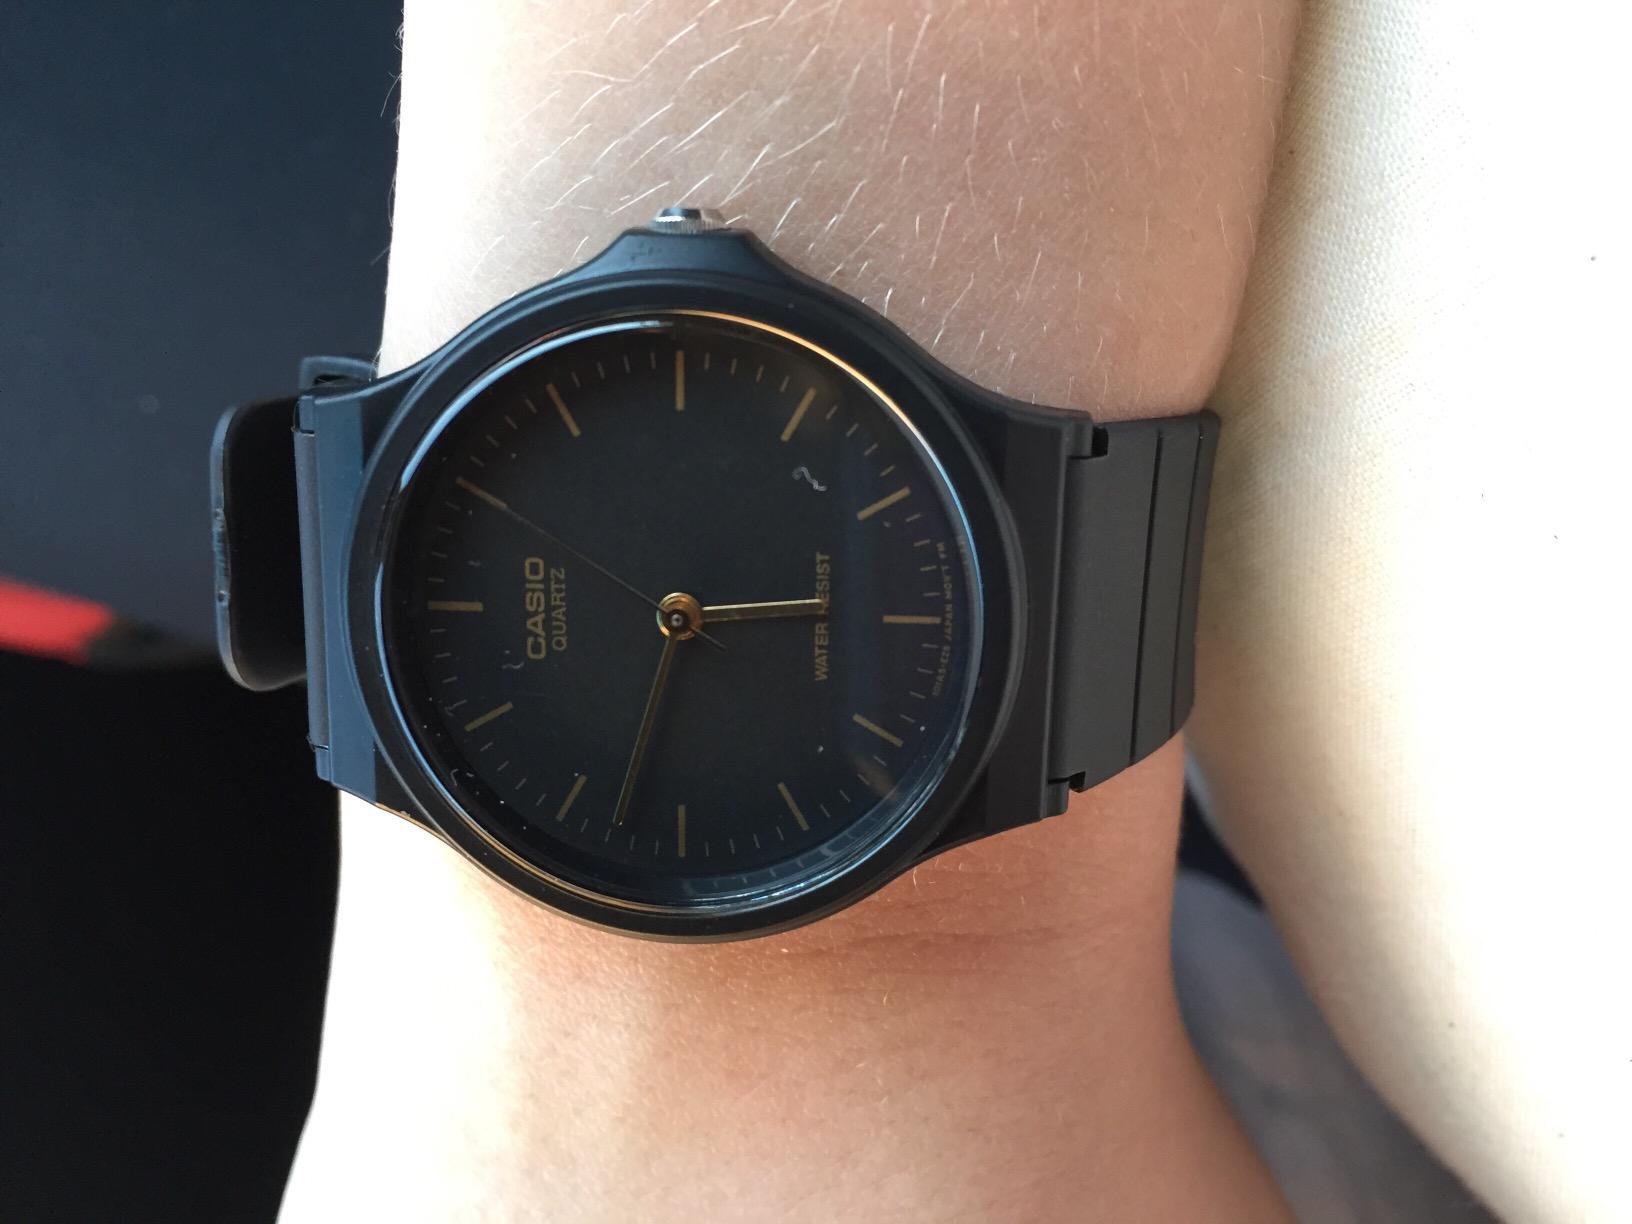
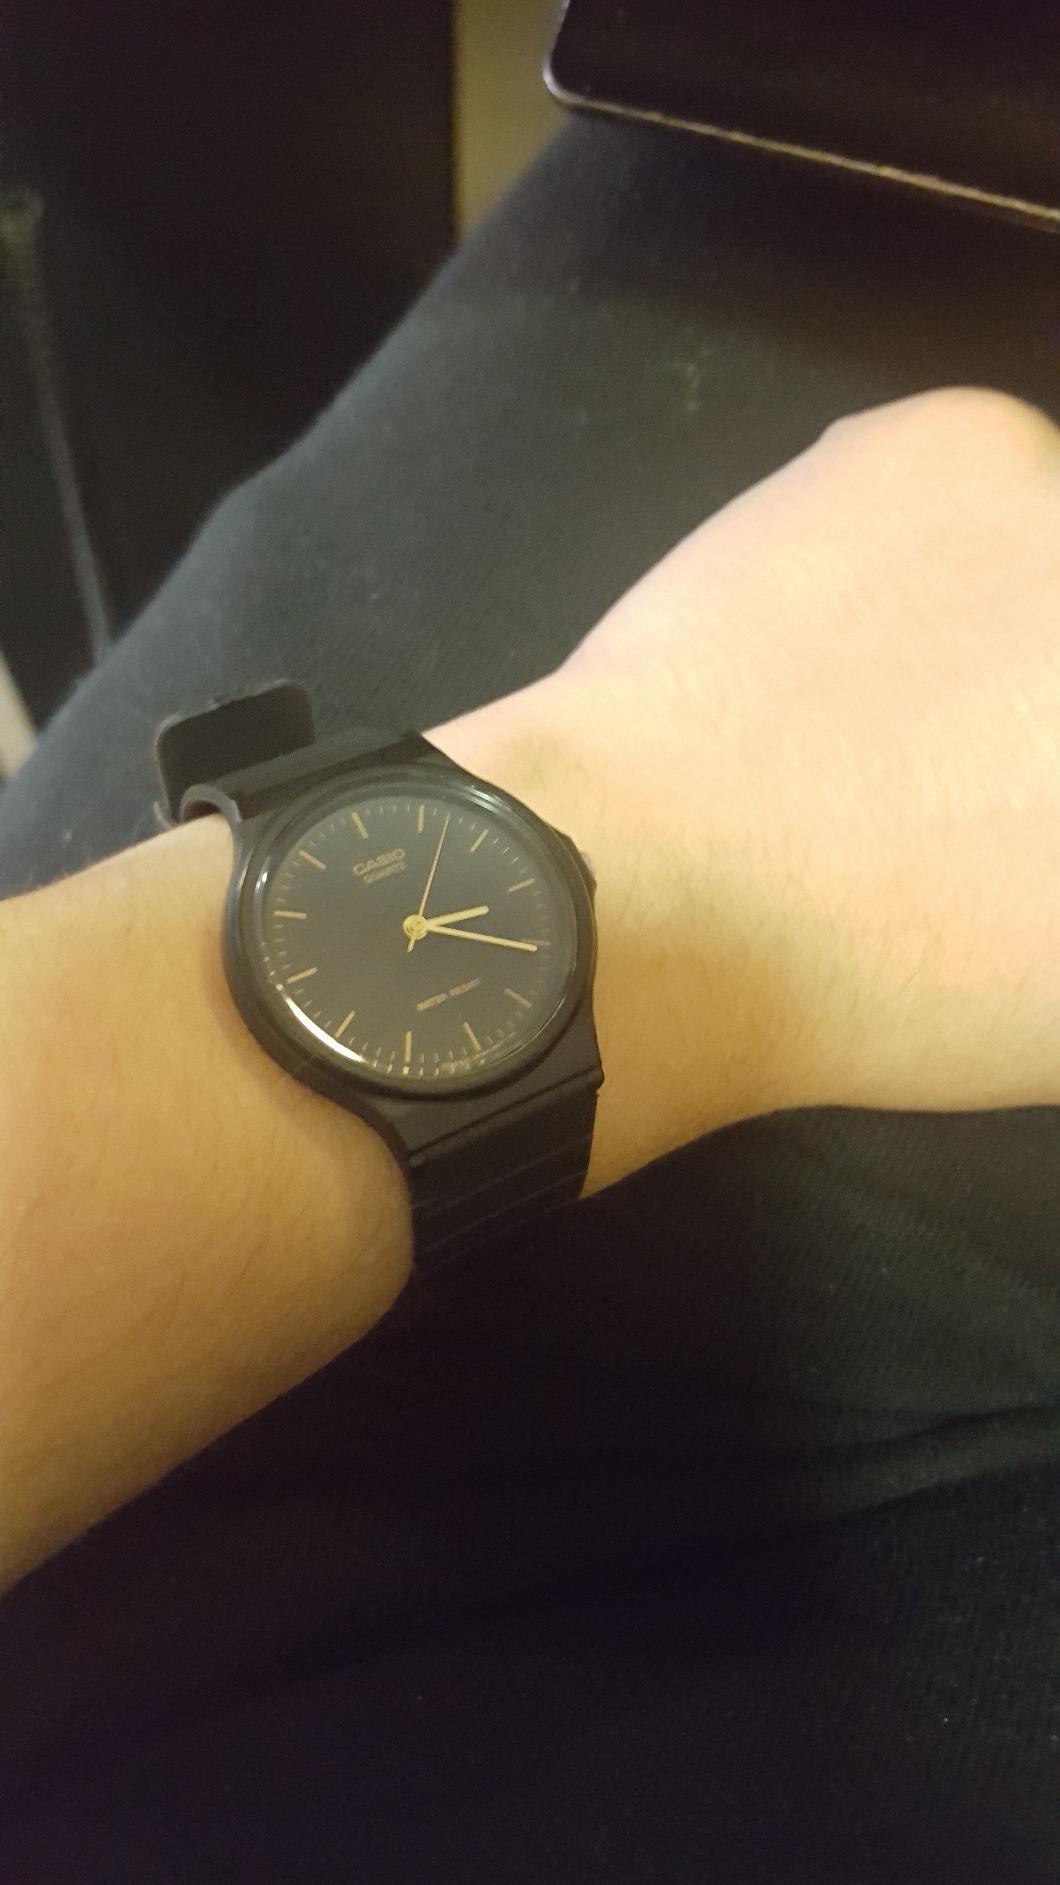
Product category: accessories_watch
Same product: yes